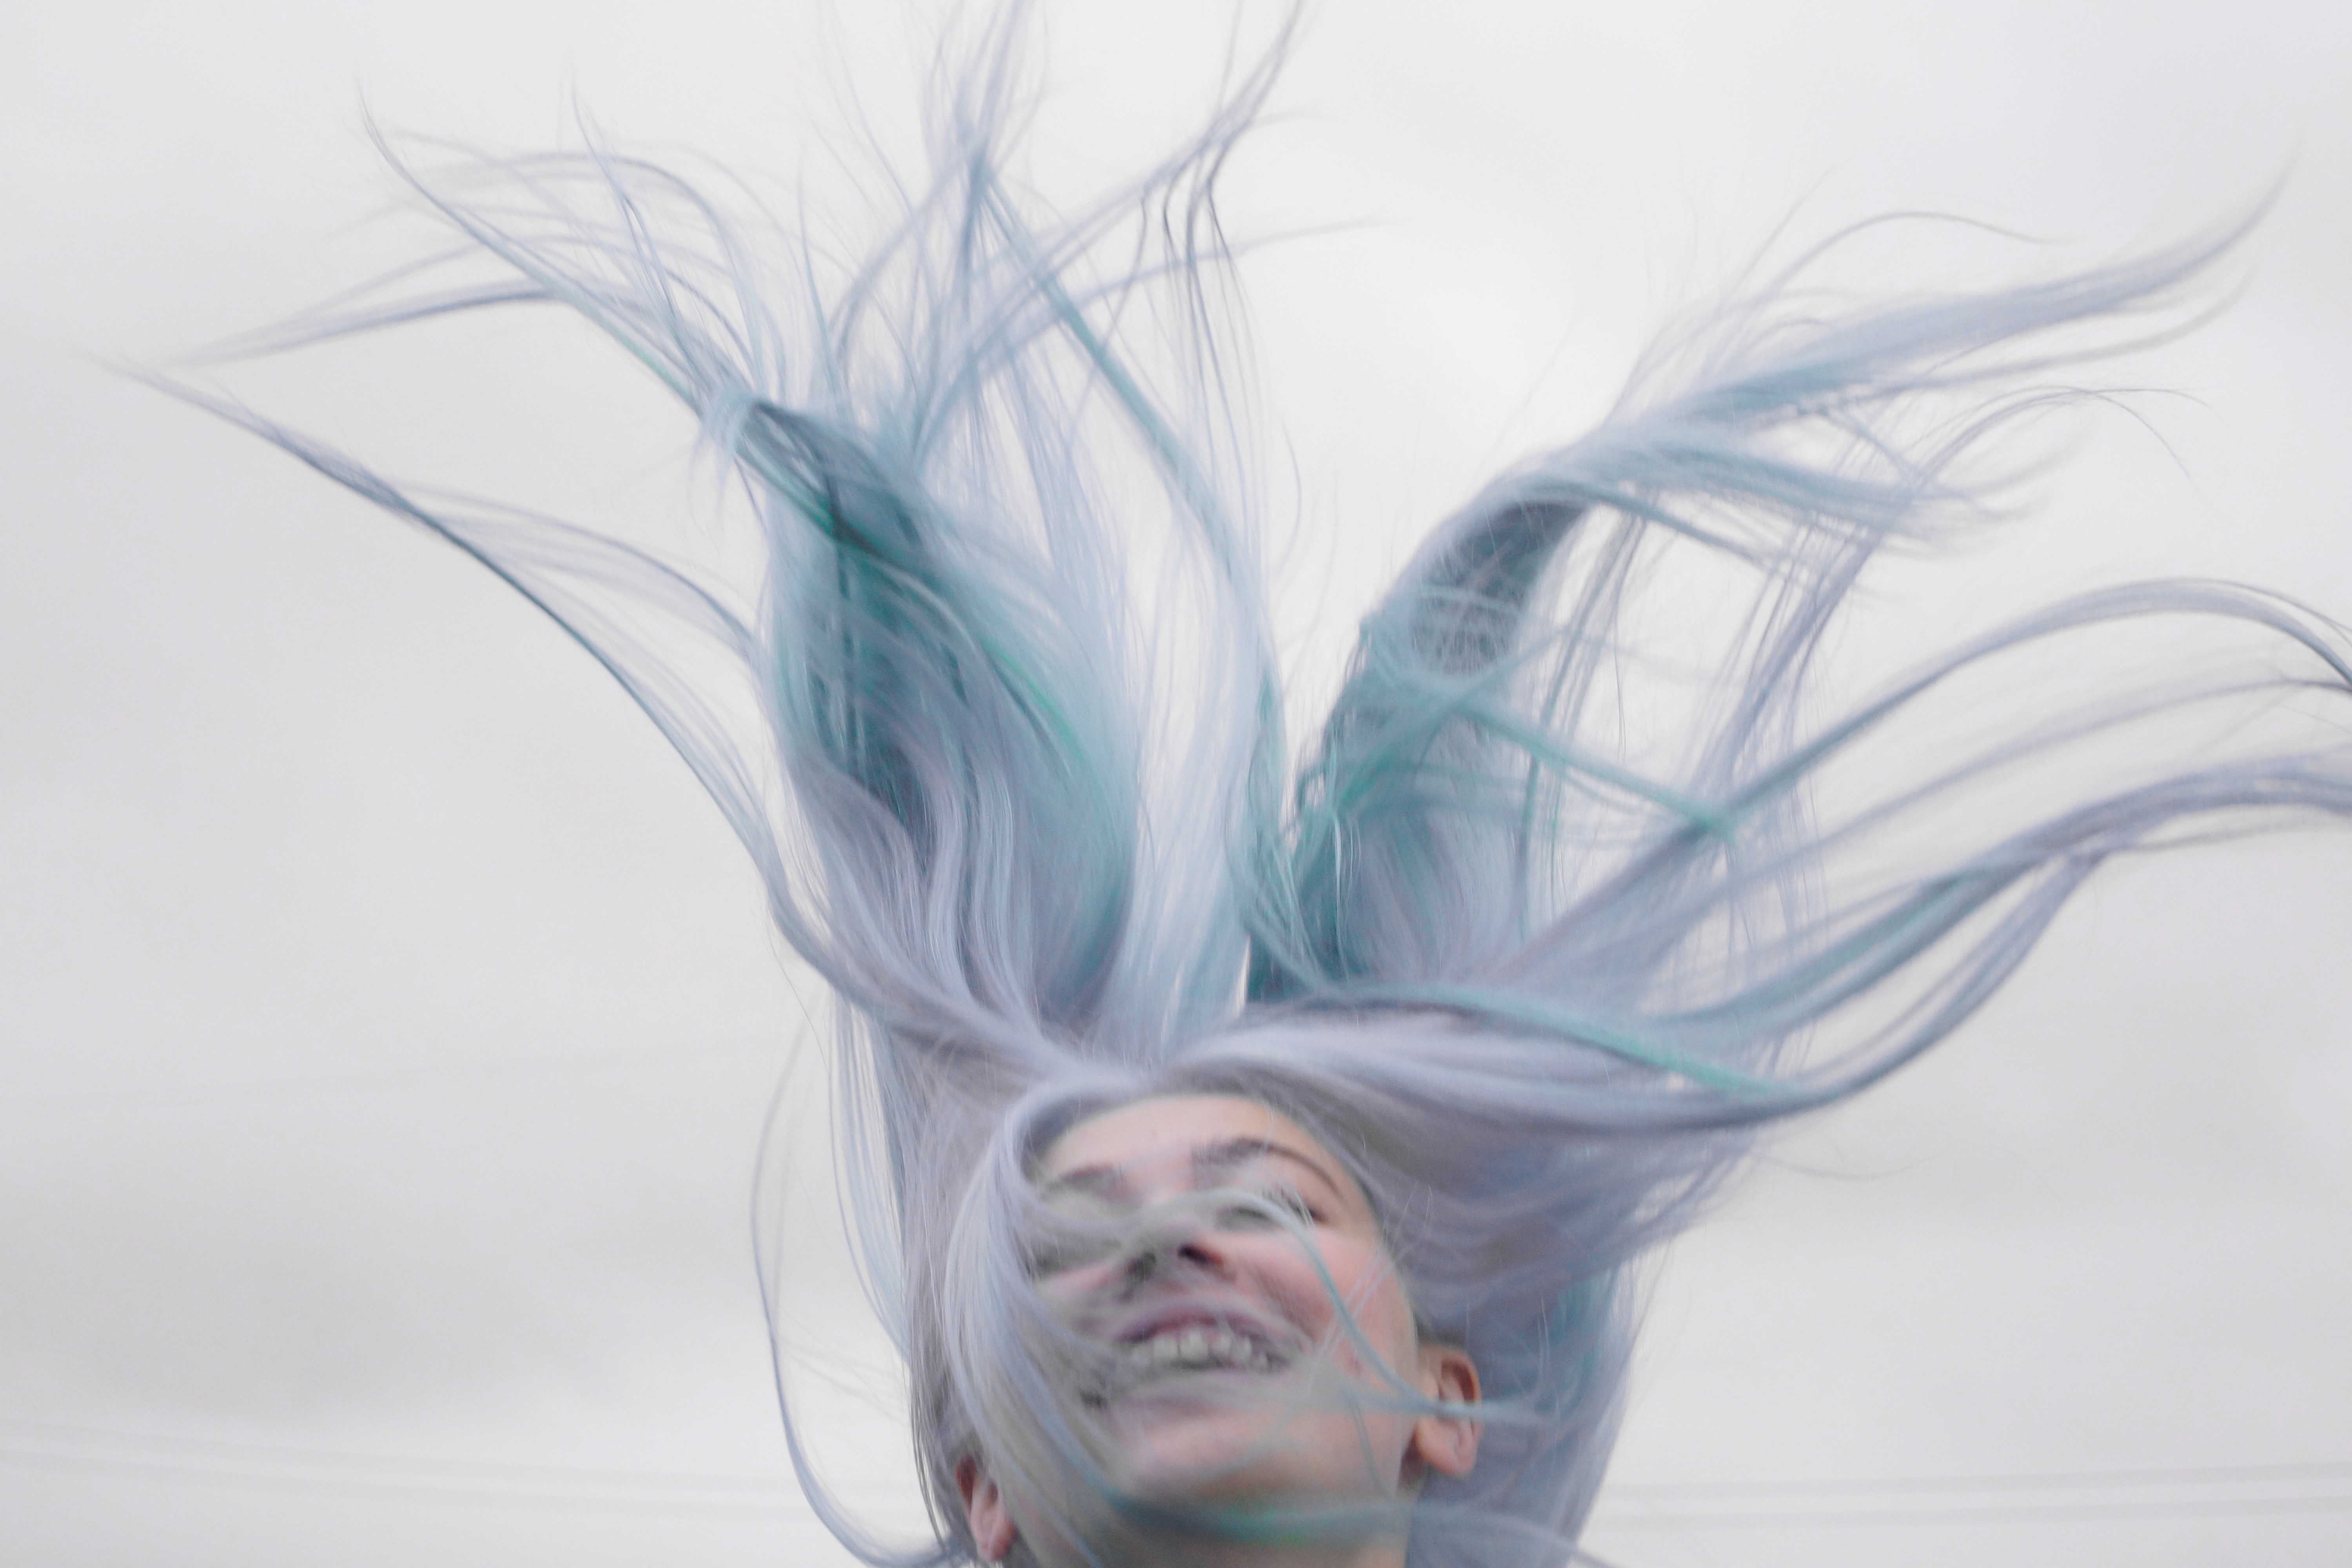
wing, sketch, drawing, illustration, fictional character, figure drawing